Glenn Erik Haugland

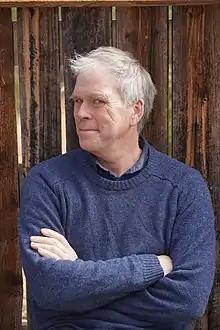
Glenn Erik Haugland

Glenn Erik Haugland (born 29 May 1961, in New York City) is a Norwegian contemporary composer.